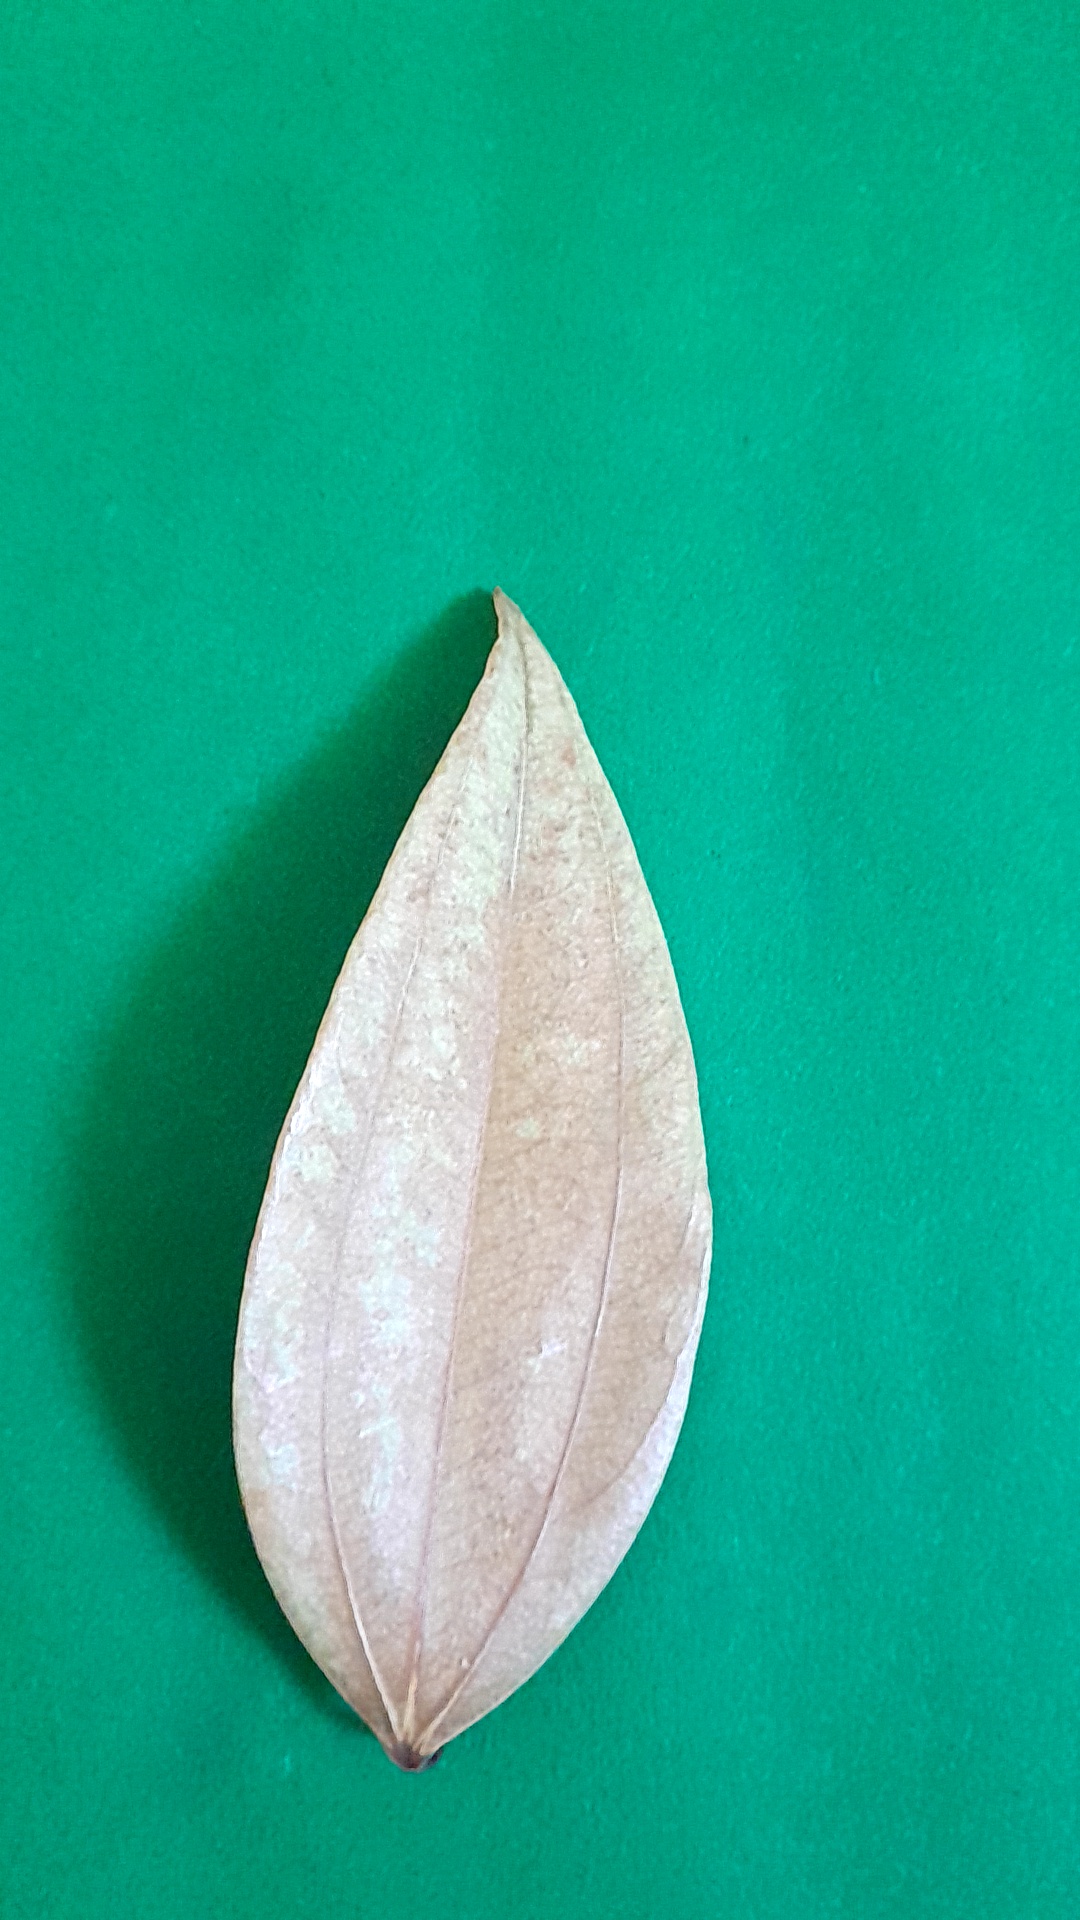
Label: Dry Leaf